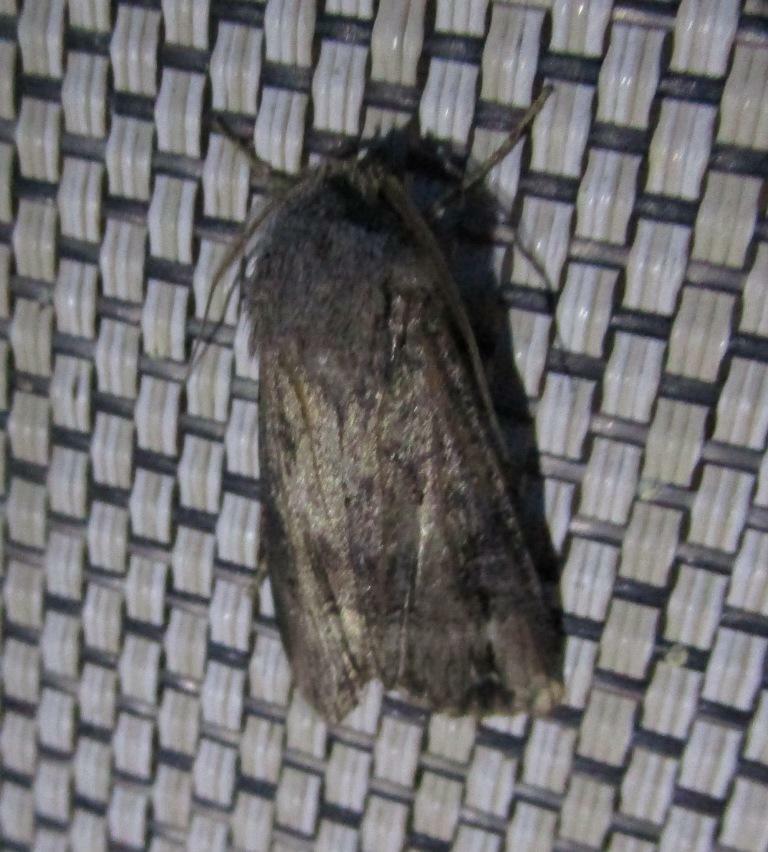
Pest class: cutworms